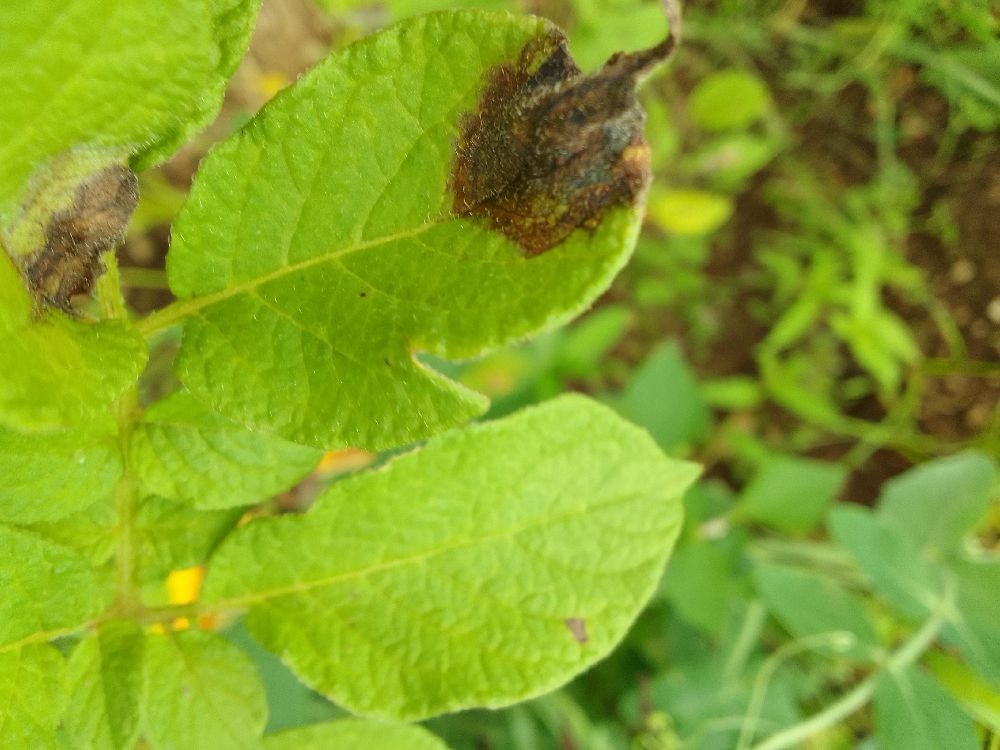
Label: Late blight